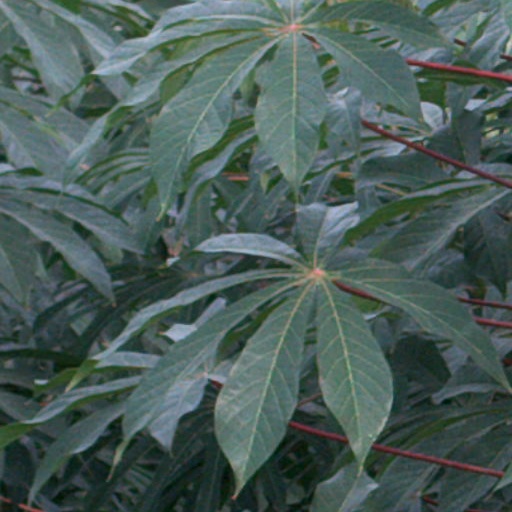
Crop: cassava